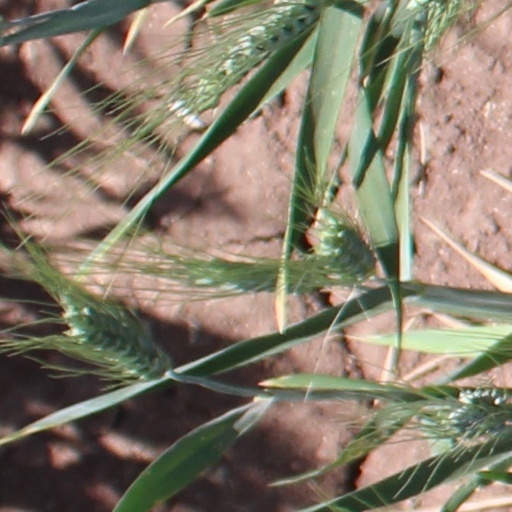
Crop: wheat